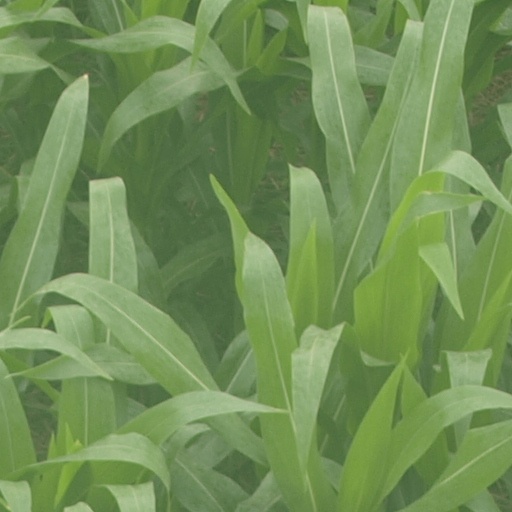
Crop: maize; corn